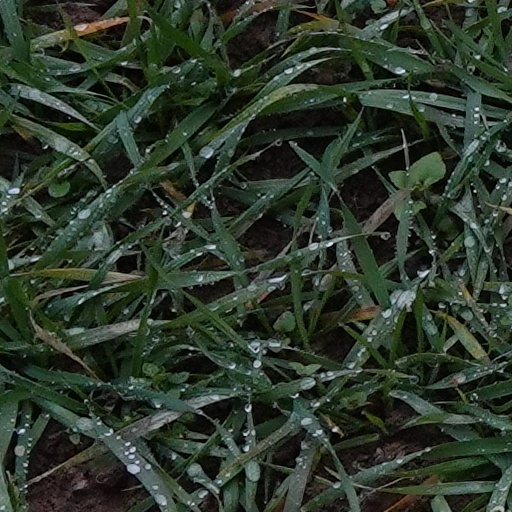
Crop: wheat